Her Private Hell

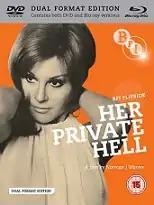
Cover of the BFI Flipside Bluray/DVD release

Her Private Hell is a 1968 British sexploitation film directed by Norman J. Warren and starring Lucia Modugno. It was written by Glynn Christian. The film was Warren's directorial debut and the first of two films, the second being "Loving Feeling" (1968), that Warren made for Bachoo Sen and Richard Schulman, founders of Piccadilly Pictures.